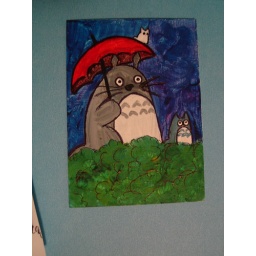
all hand painted, free hand on cardboard base - Oh-totoro, chu-totoro, and chibi-totoro in the camphor tree